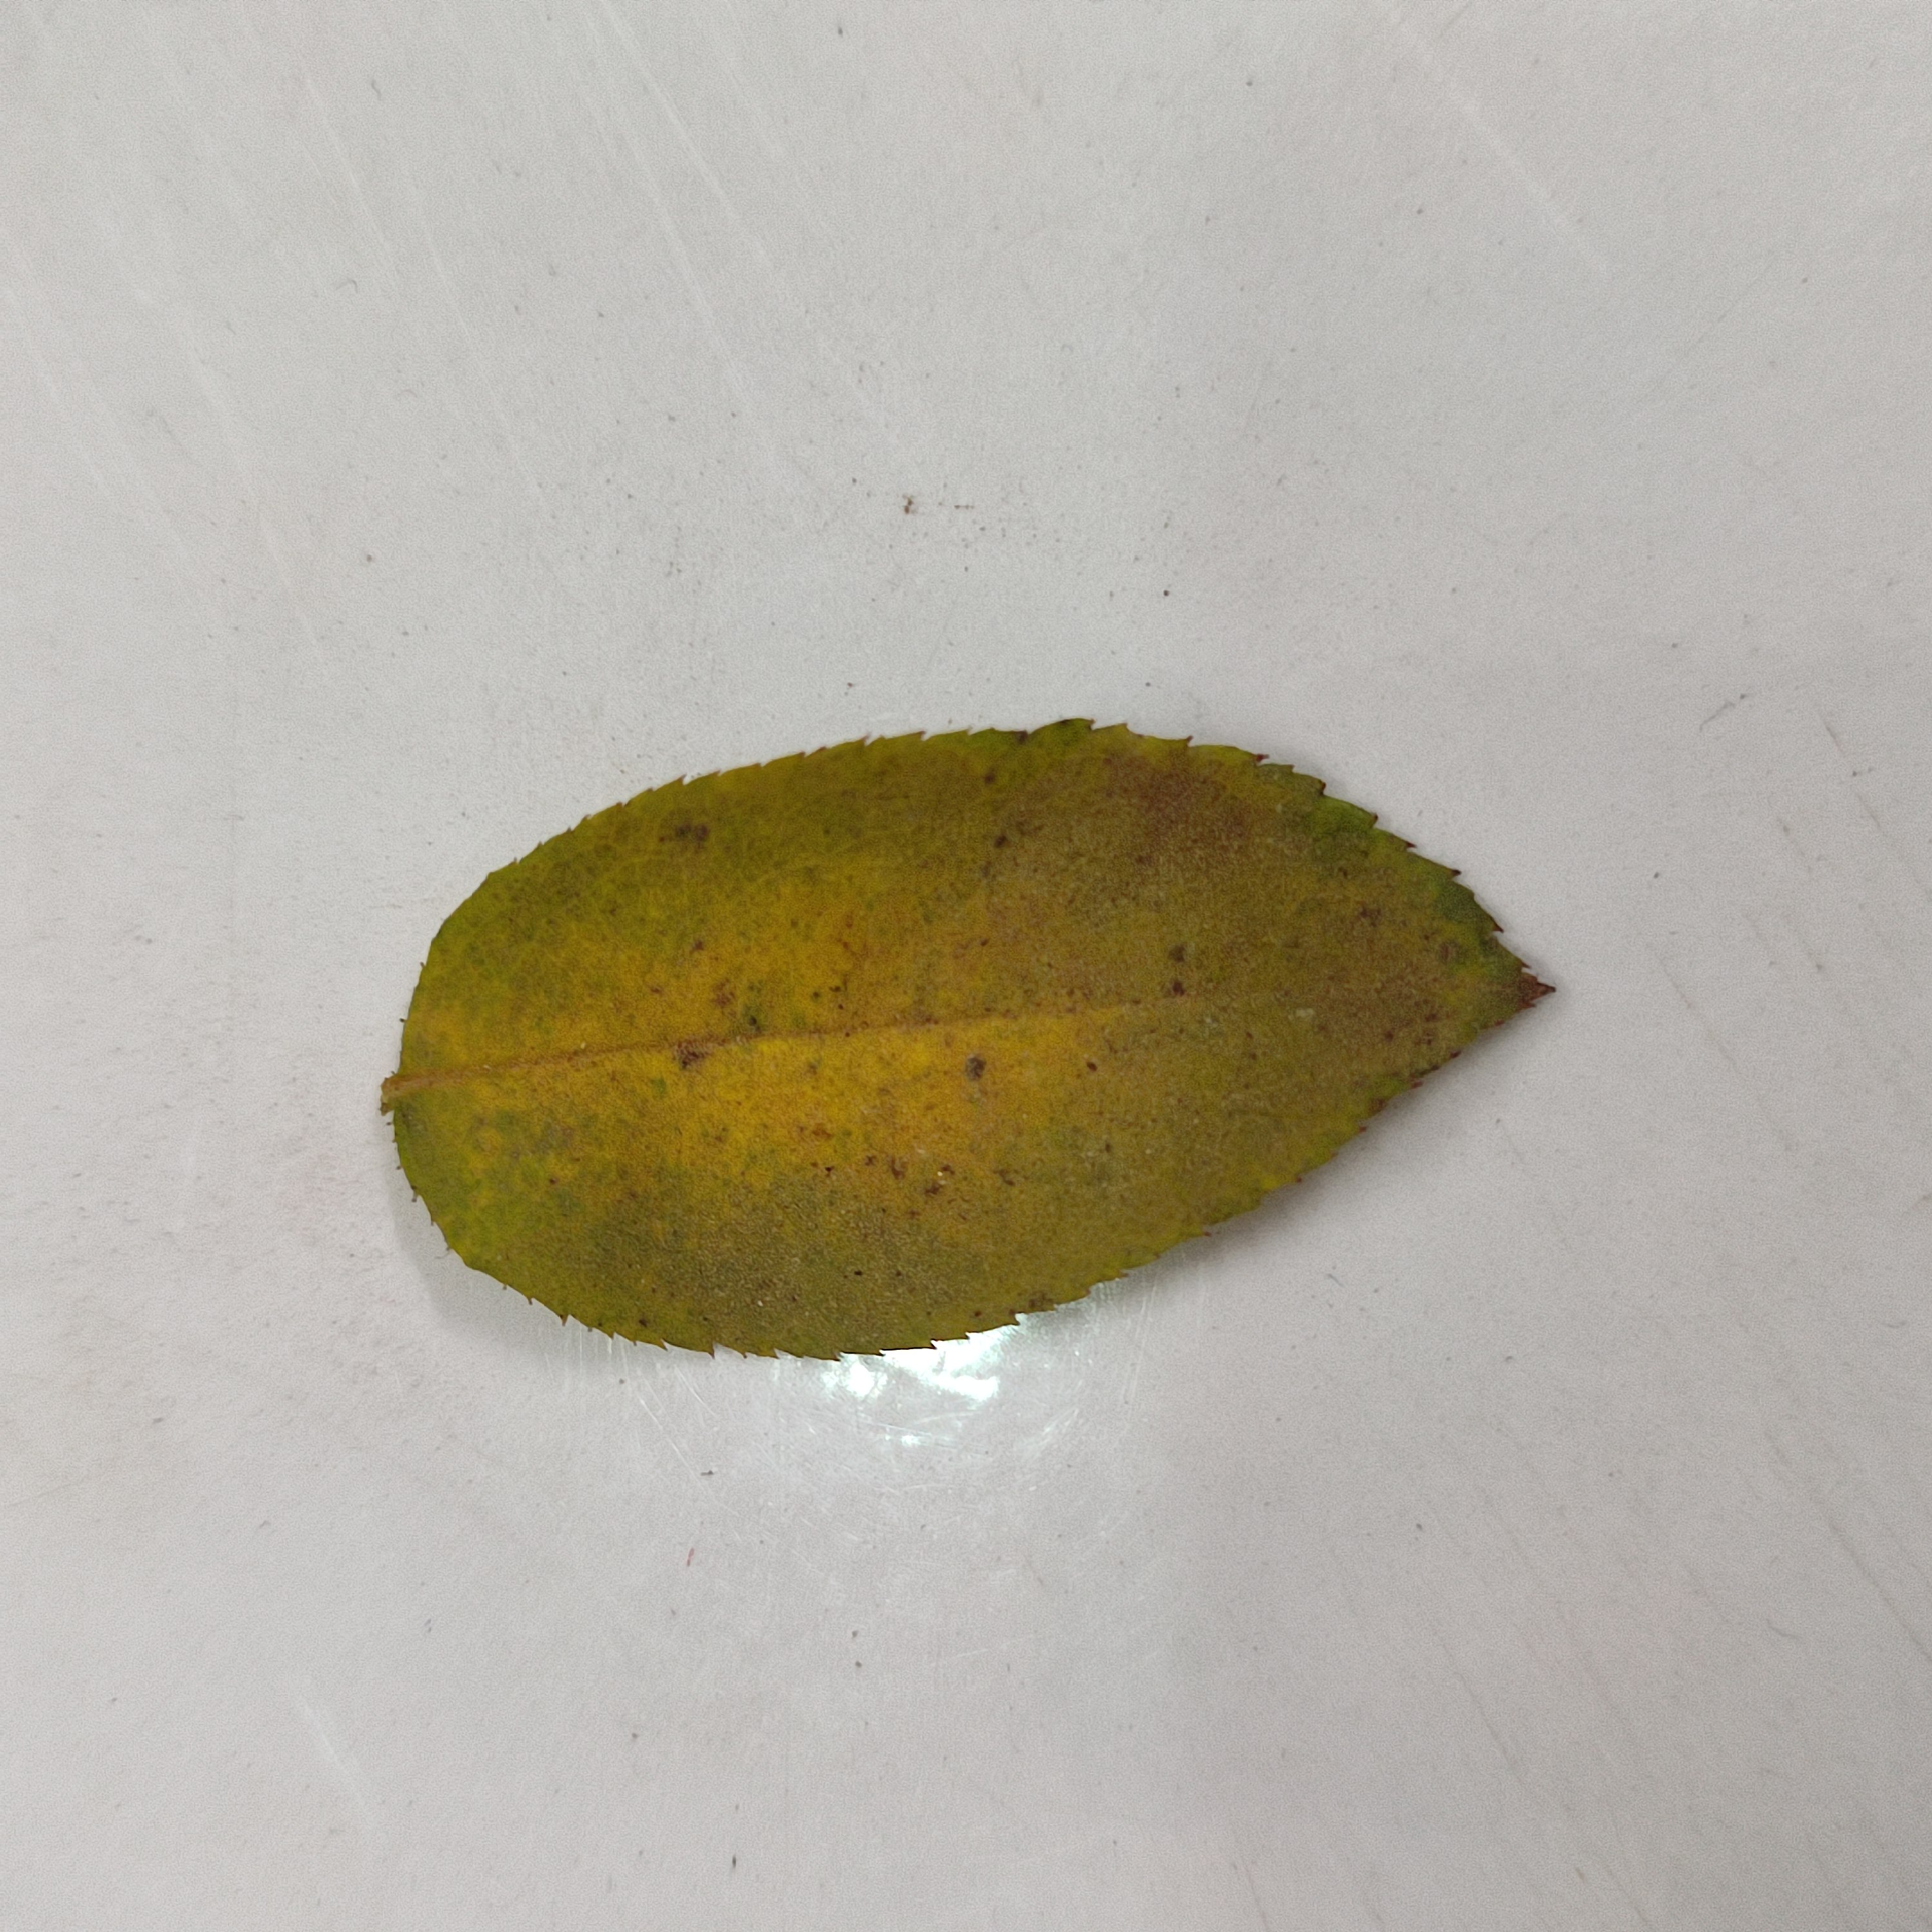
Label: Yellow Mosaic Virus